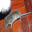
Label: shrew